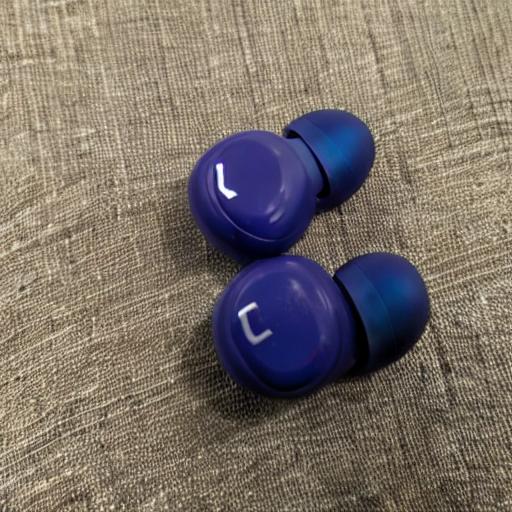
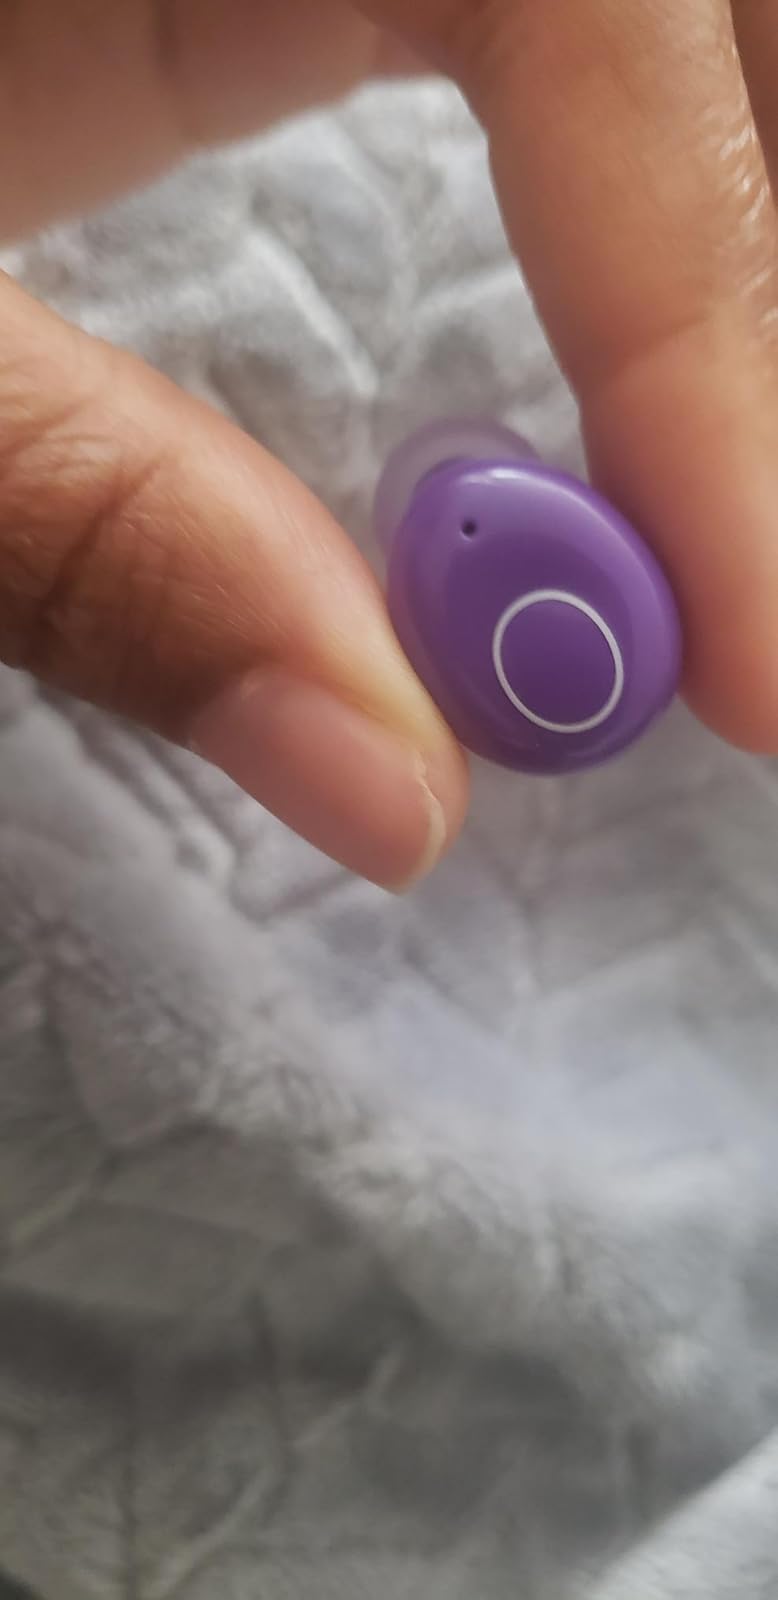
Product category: earbuds
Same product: no